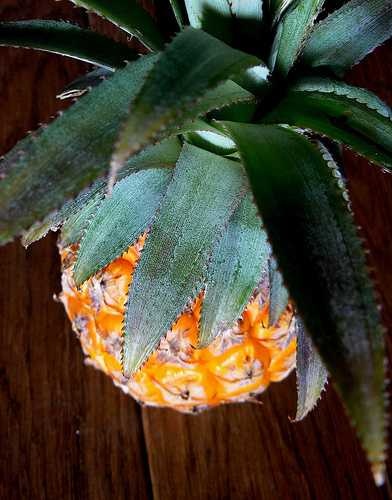
Label: Pineapple